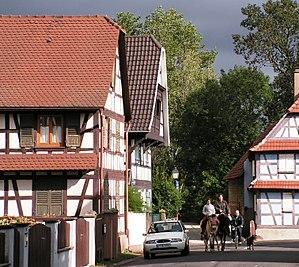
Souffelweyersheim est une commune située dans le département du Bas-Rhin en région Grand Est.